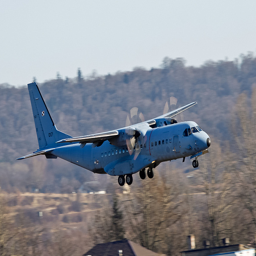
A small aircraft is taking off from the runway
a plane that is getting ready to land.
the antique airplane is making a perfect landing.
A plane flying in the sky over houses and trees.
an old blue plane powered by propellers